King Edward Memorial Hospital for Women

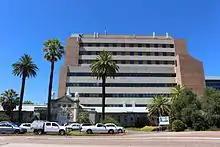
Harvey House (front) and Block B buildings

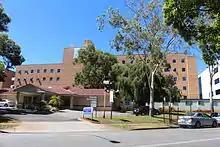
Family Birth Centre (front) and Agnes Walsh House buildings

KEMH is a tertiary maternity hospital, and provides general maternity for women in its catchment area, as well as handling complex pregnancies from across the state. KEMH has Australia's first milk bank, as well as a comprehensive inpatient service for women suffering from postnatal psychiatric disorders. KEMH also specialises in women's health, and treats over 5,000 patients with gynaecological conditions every year. KEMH is also involved in the training of student doctors and other health professionals.